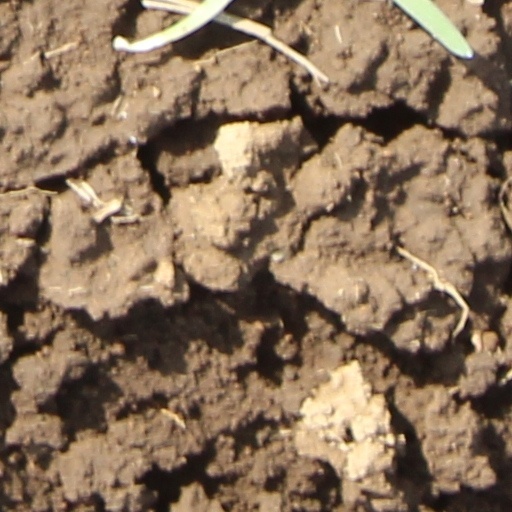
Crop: wheat